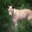
Label: dog